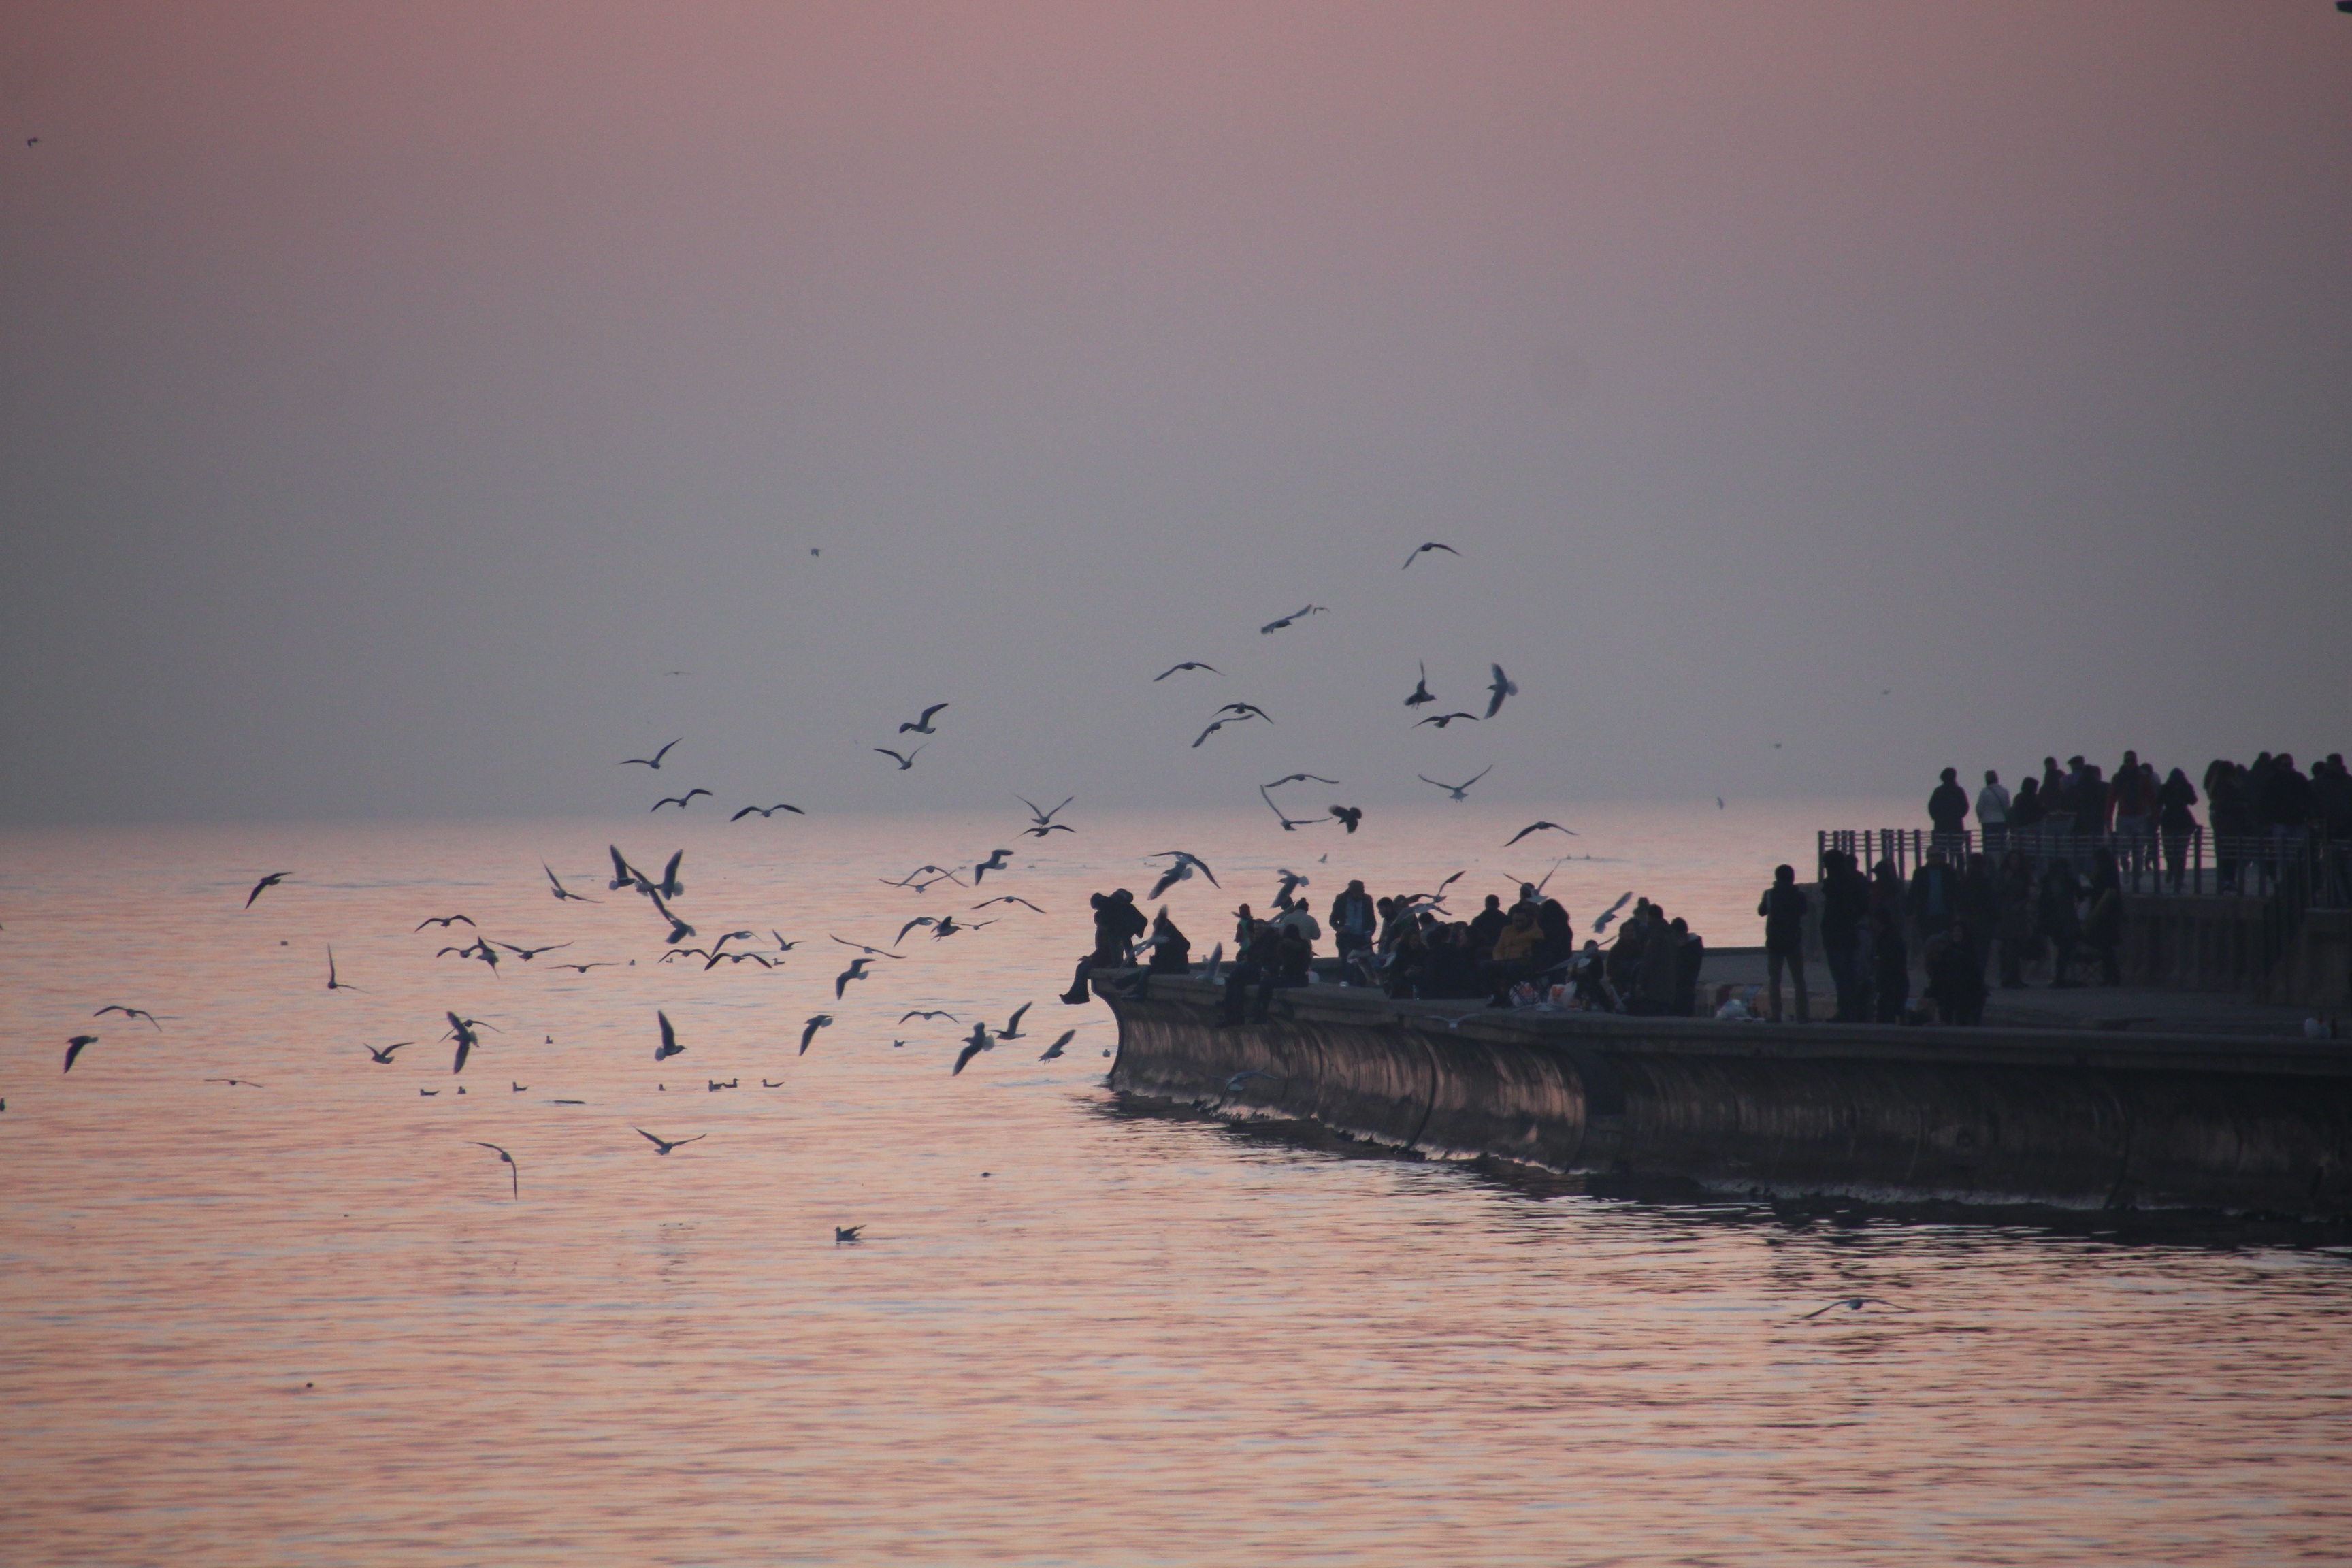
beach, landscape, sea, coast, sand, ocean, horizon, bird, sunrise, sunset, morning, shore, wave, dawn, seabird, flock, seagull, dusk, evening, reflection, bay, marine, gates, atmospheric phenomenon, animal migration